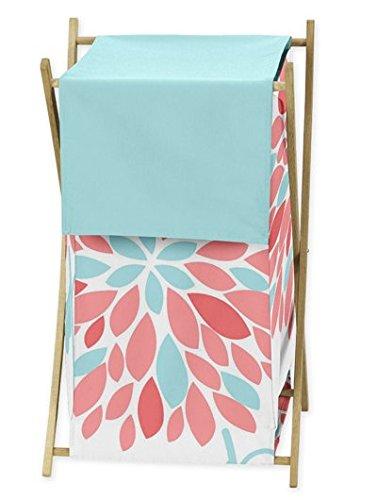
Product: Sweet Jojo Designs Baby Children Kids Clothes Laundry Hamper for Turquoise and Coral Emma Bedding Set
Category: Baby Products | Nursery | Furniture | Storage & Organization | Hampers
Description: Great Condition.
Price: $39.99